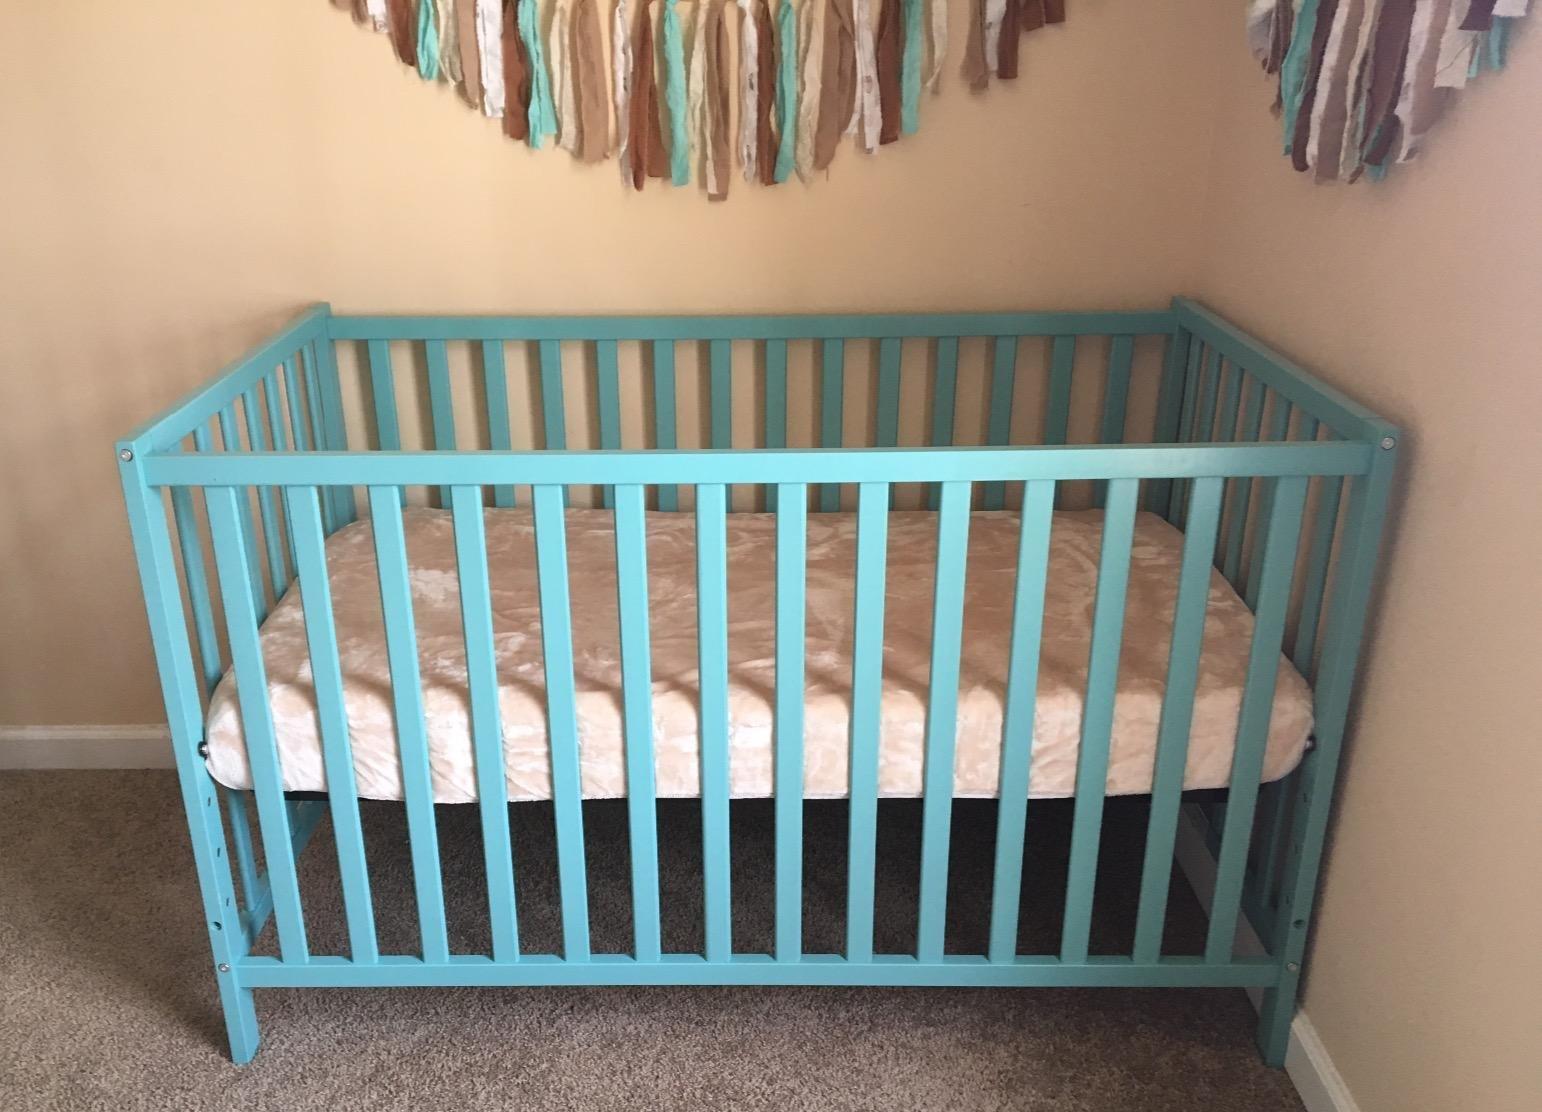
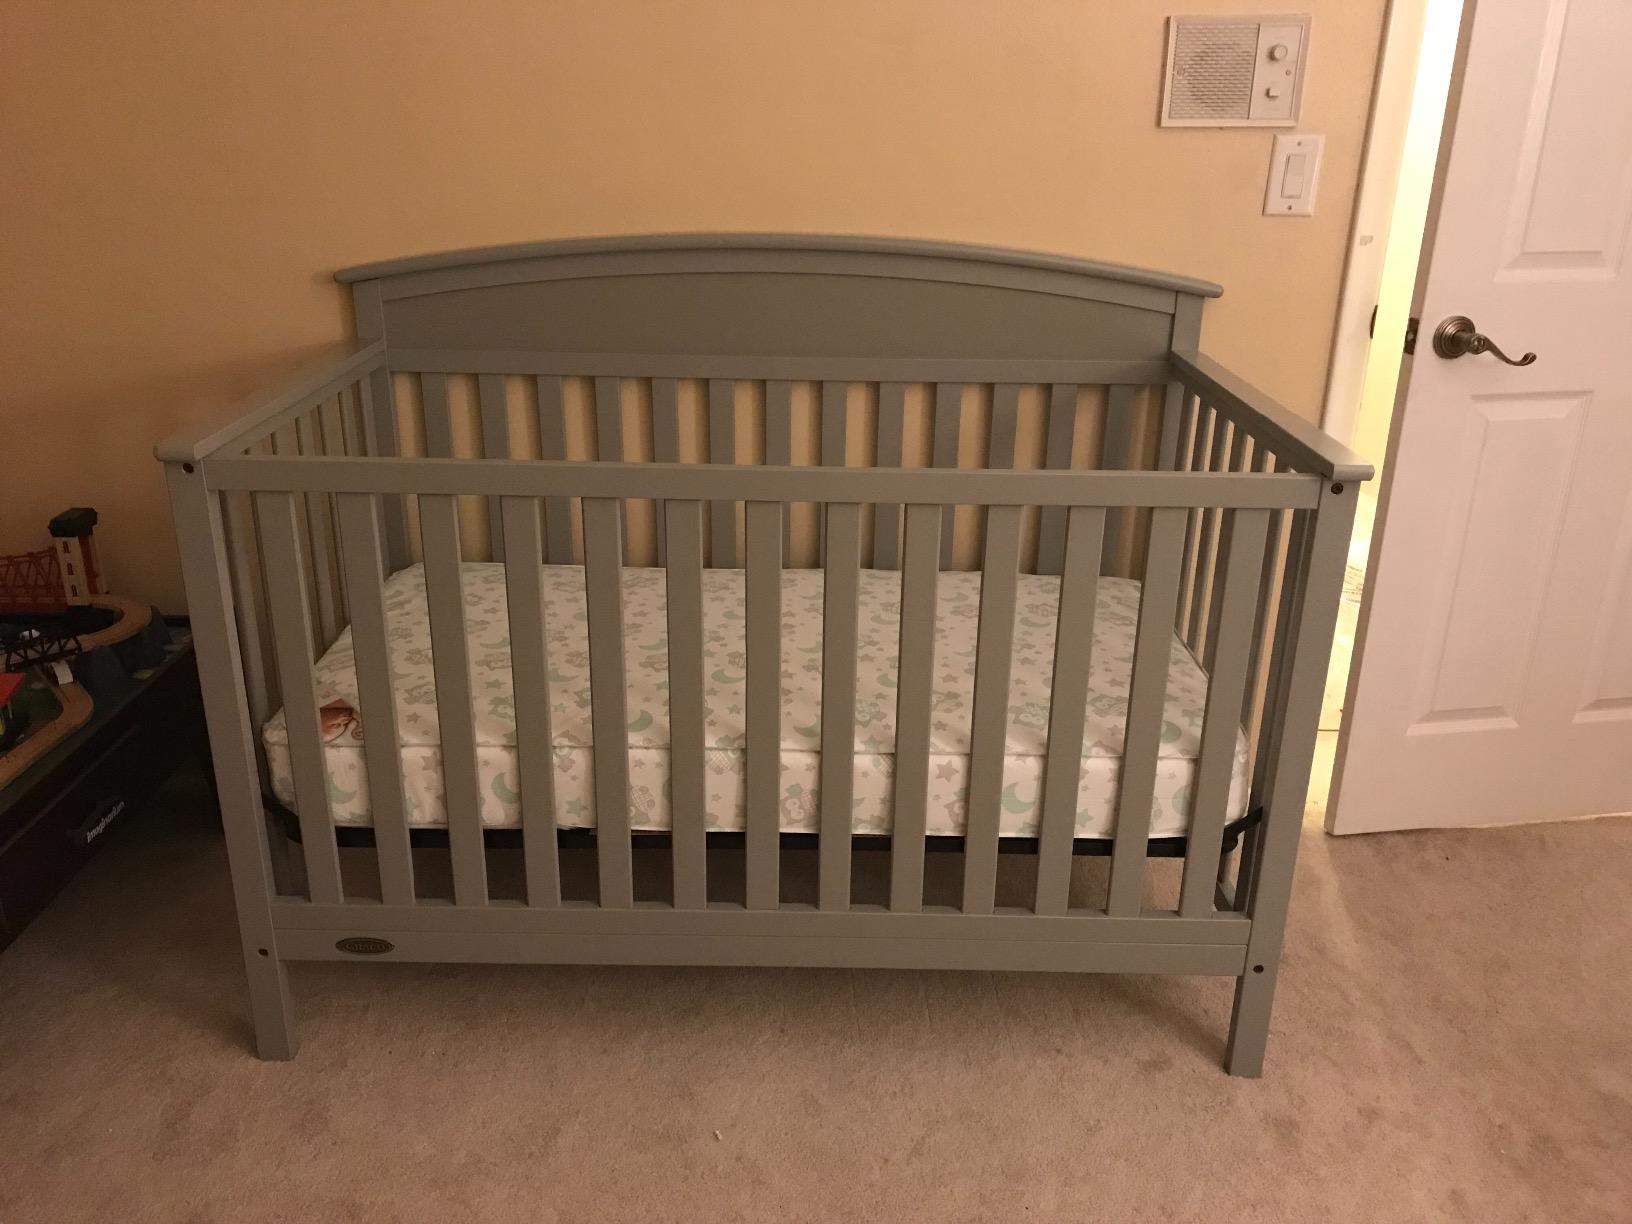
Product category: products_crib
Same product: no